Tapetum lucidum

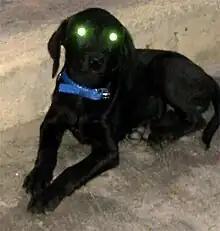
A three-month-old black Labrador puppy with apparent eyeshine

Although human eyes lack a tapetum lucidum, they still exhibit a weak reflection from the choroid, as can be seen in photography with the red-eye effect and with near-infrared eyeshine. Another effect in humans and other animals that may resemble eyeshine is leukocoria, which is a white shine indicative of abnormalities such as cataracts and cancers.